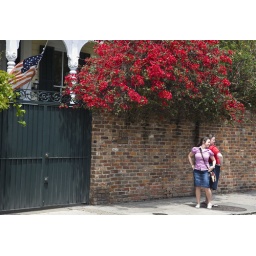
Two young women pose under a flowering tree on Bourbon street during French Quarter Festival. New Orleans, April 2009